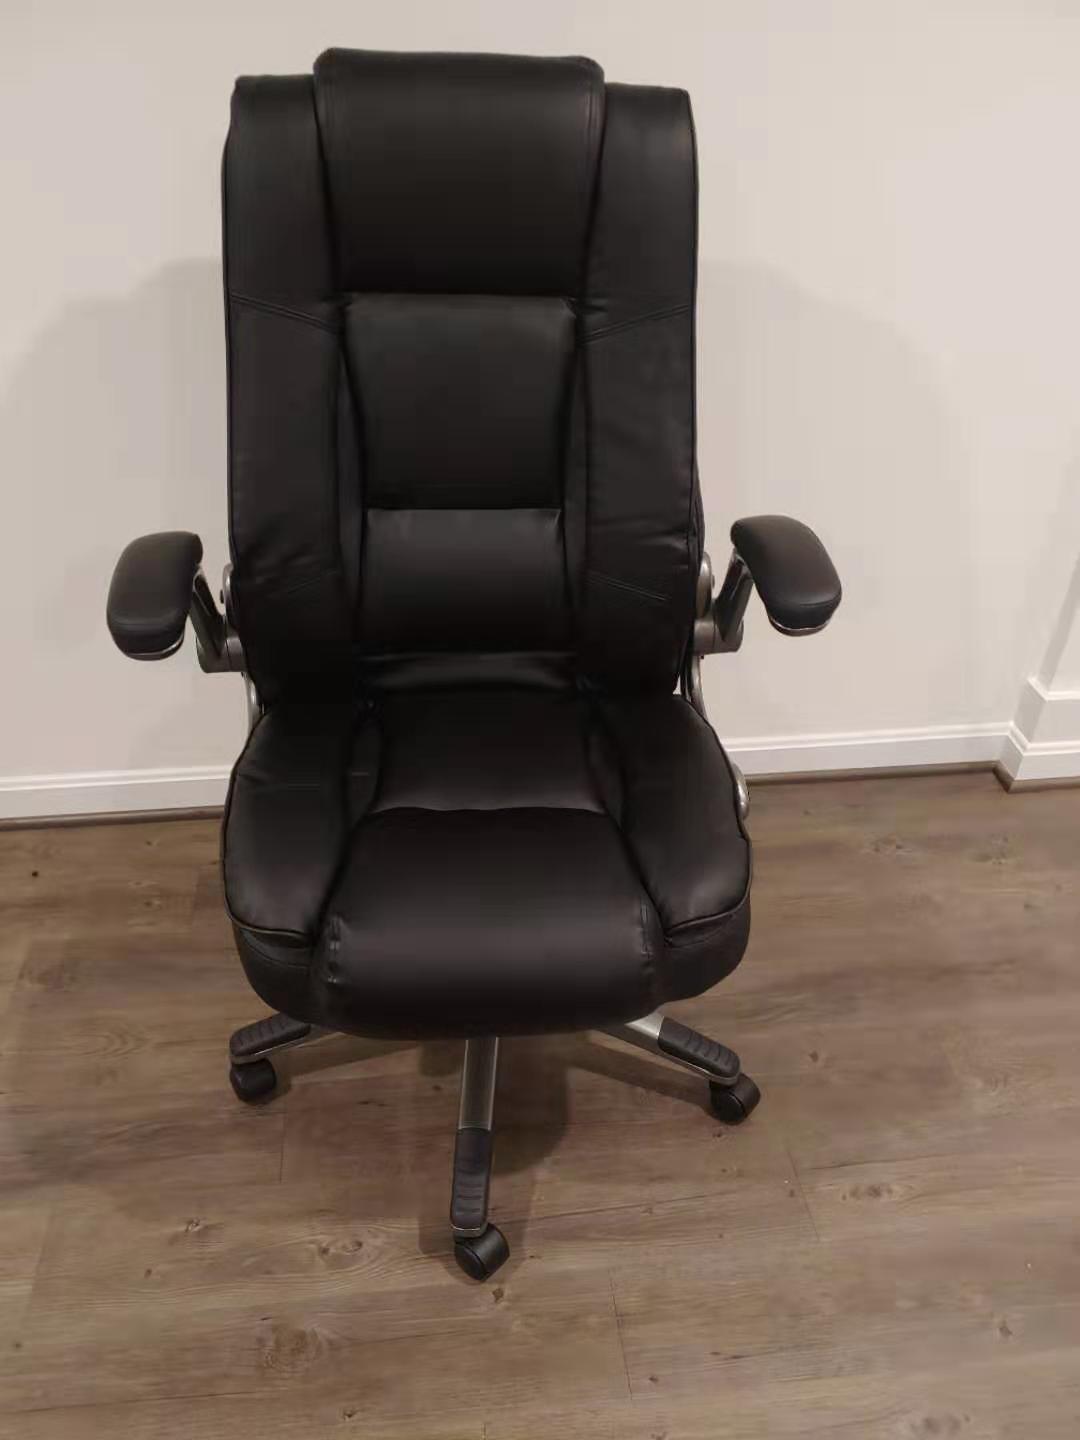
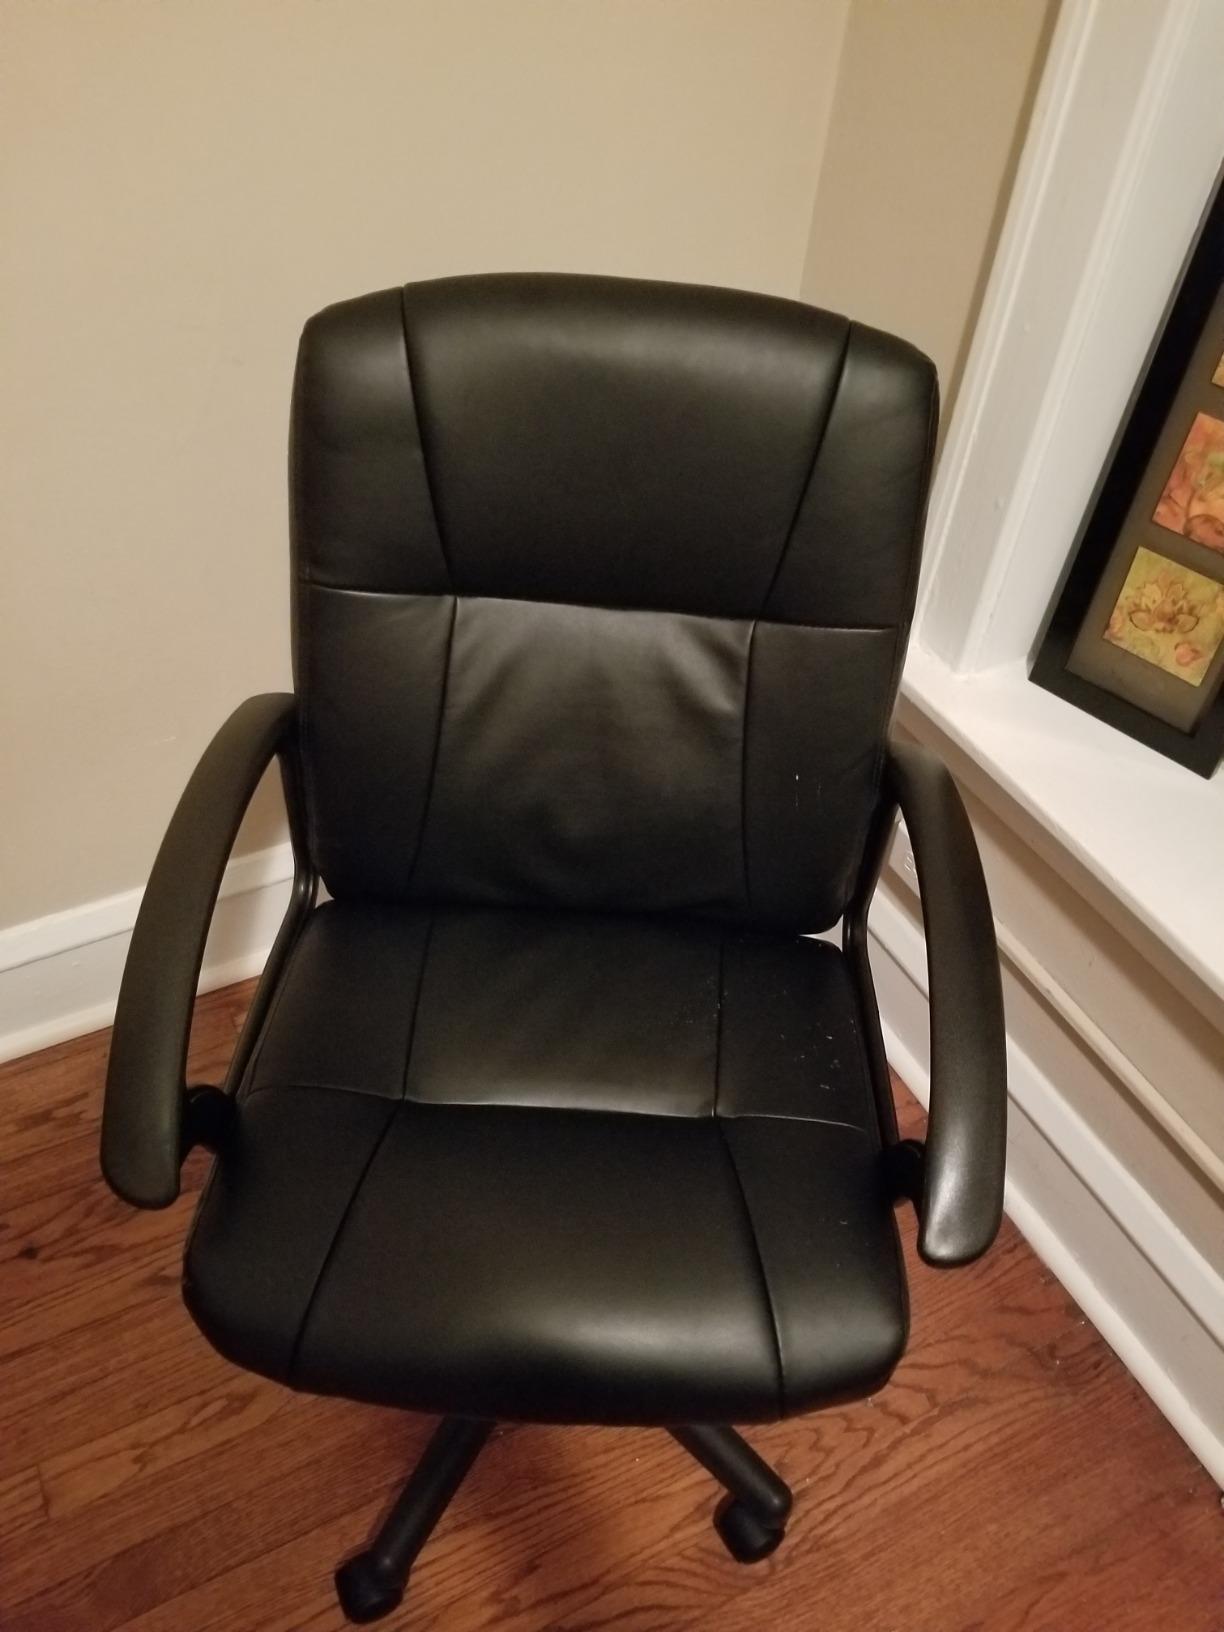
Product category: items_chair
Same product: no